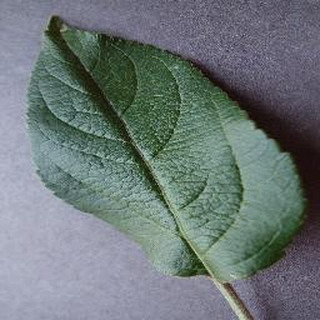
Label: healthy_apple